Death Race (1990 video game)

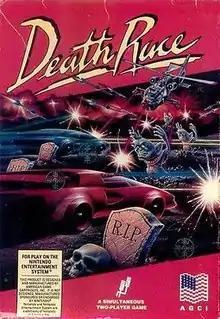
Cover art

Death Race is a vehicular combat video game developed by American Game Cartridges for the Nintendo Entertainment System (NES), and published in 1990. It is a remake of a 1976 video game of the same name.